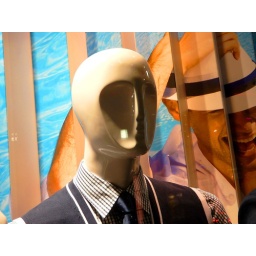
A window display at Mexx clothing store, on Robson Street in Vancouver, British Columbia.